Polish–Soviet War

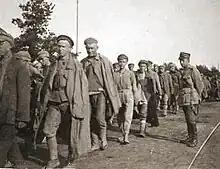
Red Army soldiers as prisoners of war

Thousands of peasant disturbances and rebellions took place in Russia between 1917 and 1921. The Pitchfork uprising of February–March 1920 greatly distracted the Soviet leadership and negatively affected their military preparedness in Ukraine and Belarus before the Polish Kiev offensive. Lenin considered the peasant resistance to grain requisitions and other privations of war communism more threatening to Soviet Russia than the White movement. The last and possibly the greatest of peasant uprisings was the Tambov Rebellion of 1920–1921. Acute food shortages reached also Moscow and Saint Petersburg and contributed to the outbreak of the Kronstadt rebellion in March 1921.